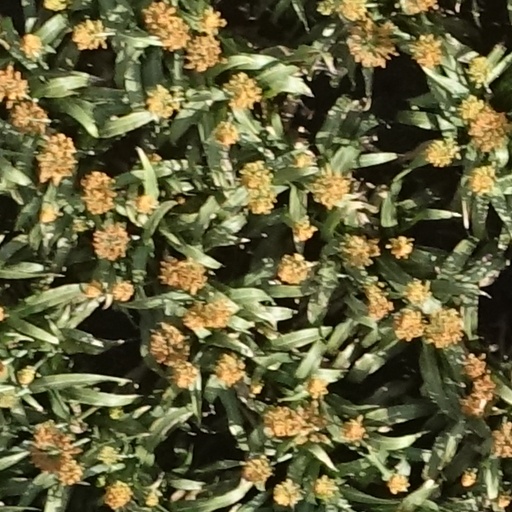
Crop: sorghum